South Main Street Historic District (Geneva, New York)

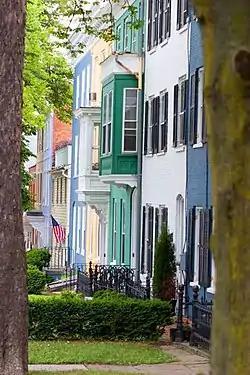
South Main Street, June 2007

South Main Street Historic District is a national historic district located at Geneva in Ontario County, New York. The district contains 142 contributing properties including 140 contributing buildings, as well as Pultney Park and the original quadrangle of the Hobart College campus. Over half of the structures date from 1825 to 1850.